Betty Shabazz

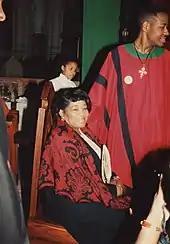
Shabazz at St. Sabina Catholic Church in Chicago

During the 1970s and 1980s, Shabazz continued her volunteer activities. In 1975, President Ford invited her to serve on the American Revolution Bicentennial Council. Shabazz served on an advisory committee on family planning for the U.S. Department of Health and Human Services. In 1984, she hosted the New York convention of the National Council of Negro Women. Shabazz became active in the NAACP and the National Urban League and was a member of The Links. When Nelson and Winnie Mandela visited Harlem during 1990, Shabazz was asked to introduce Winnie Mandela.